Ancient Rome

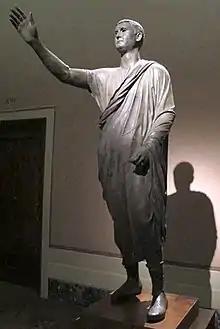
"The Orator", c. 100 BC, from the National Archaeological Museum of Florence, Italy, an Etrusco-Roman bronze statue depicting Aule Metele (Latin: Aulus Metellus), an Etruscan man wearing a Roman toga while engaged in rhetoric; the statue features an inscription in the Etruscan language

The imperial city of Rome was the largest urban center in the empire, with a population variously estimated from 450,000 to close to one million. Around 20% of the population under jurisdiction of ancient Rome (25–40%, depending on the standards used, in Roman Italy) lived in innumerable urban centers, with population of 10,000 and more and several military settlements, a very high rate of urbanisation by pre-industrial standards. Most of those centers had a forum, temples, and other buildings similar to Rome's. The average life expectancy in the Middle Empire was about 26–28 years.